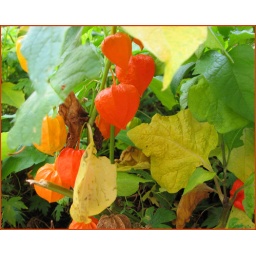
Chinese Lanterns (Physalis Alkekengi) in our pink and orange garden